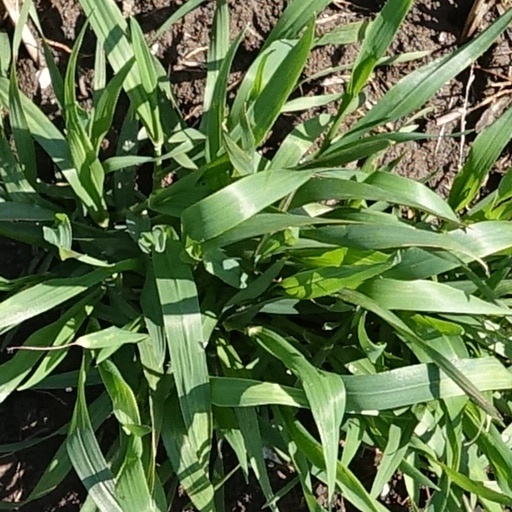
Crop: wheat